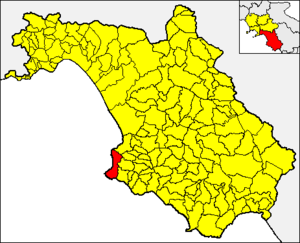
Castellabate est une commune italienne de la province de Salerne dans la région Campanie en Italie.